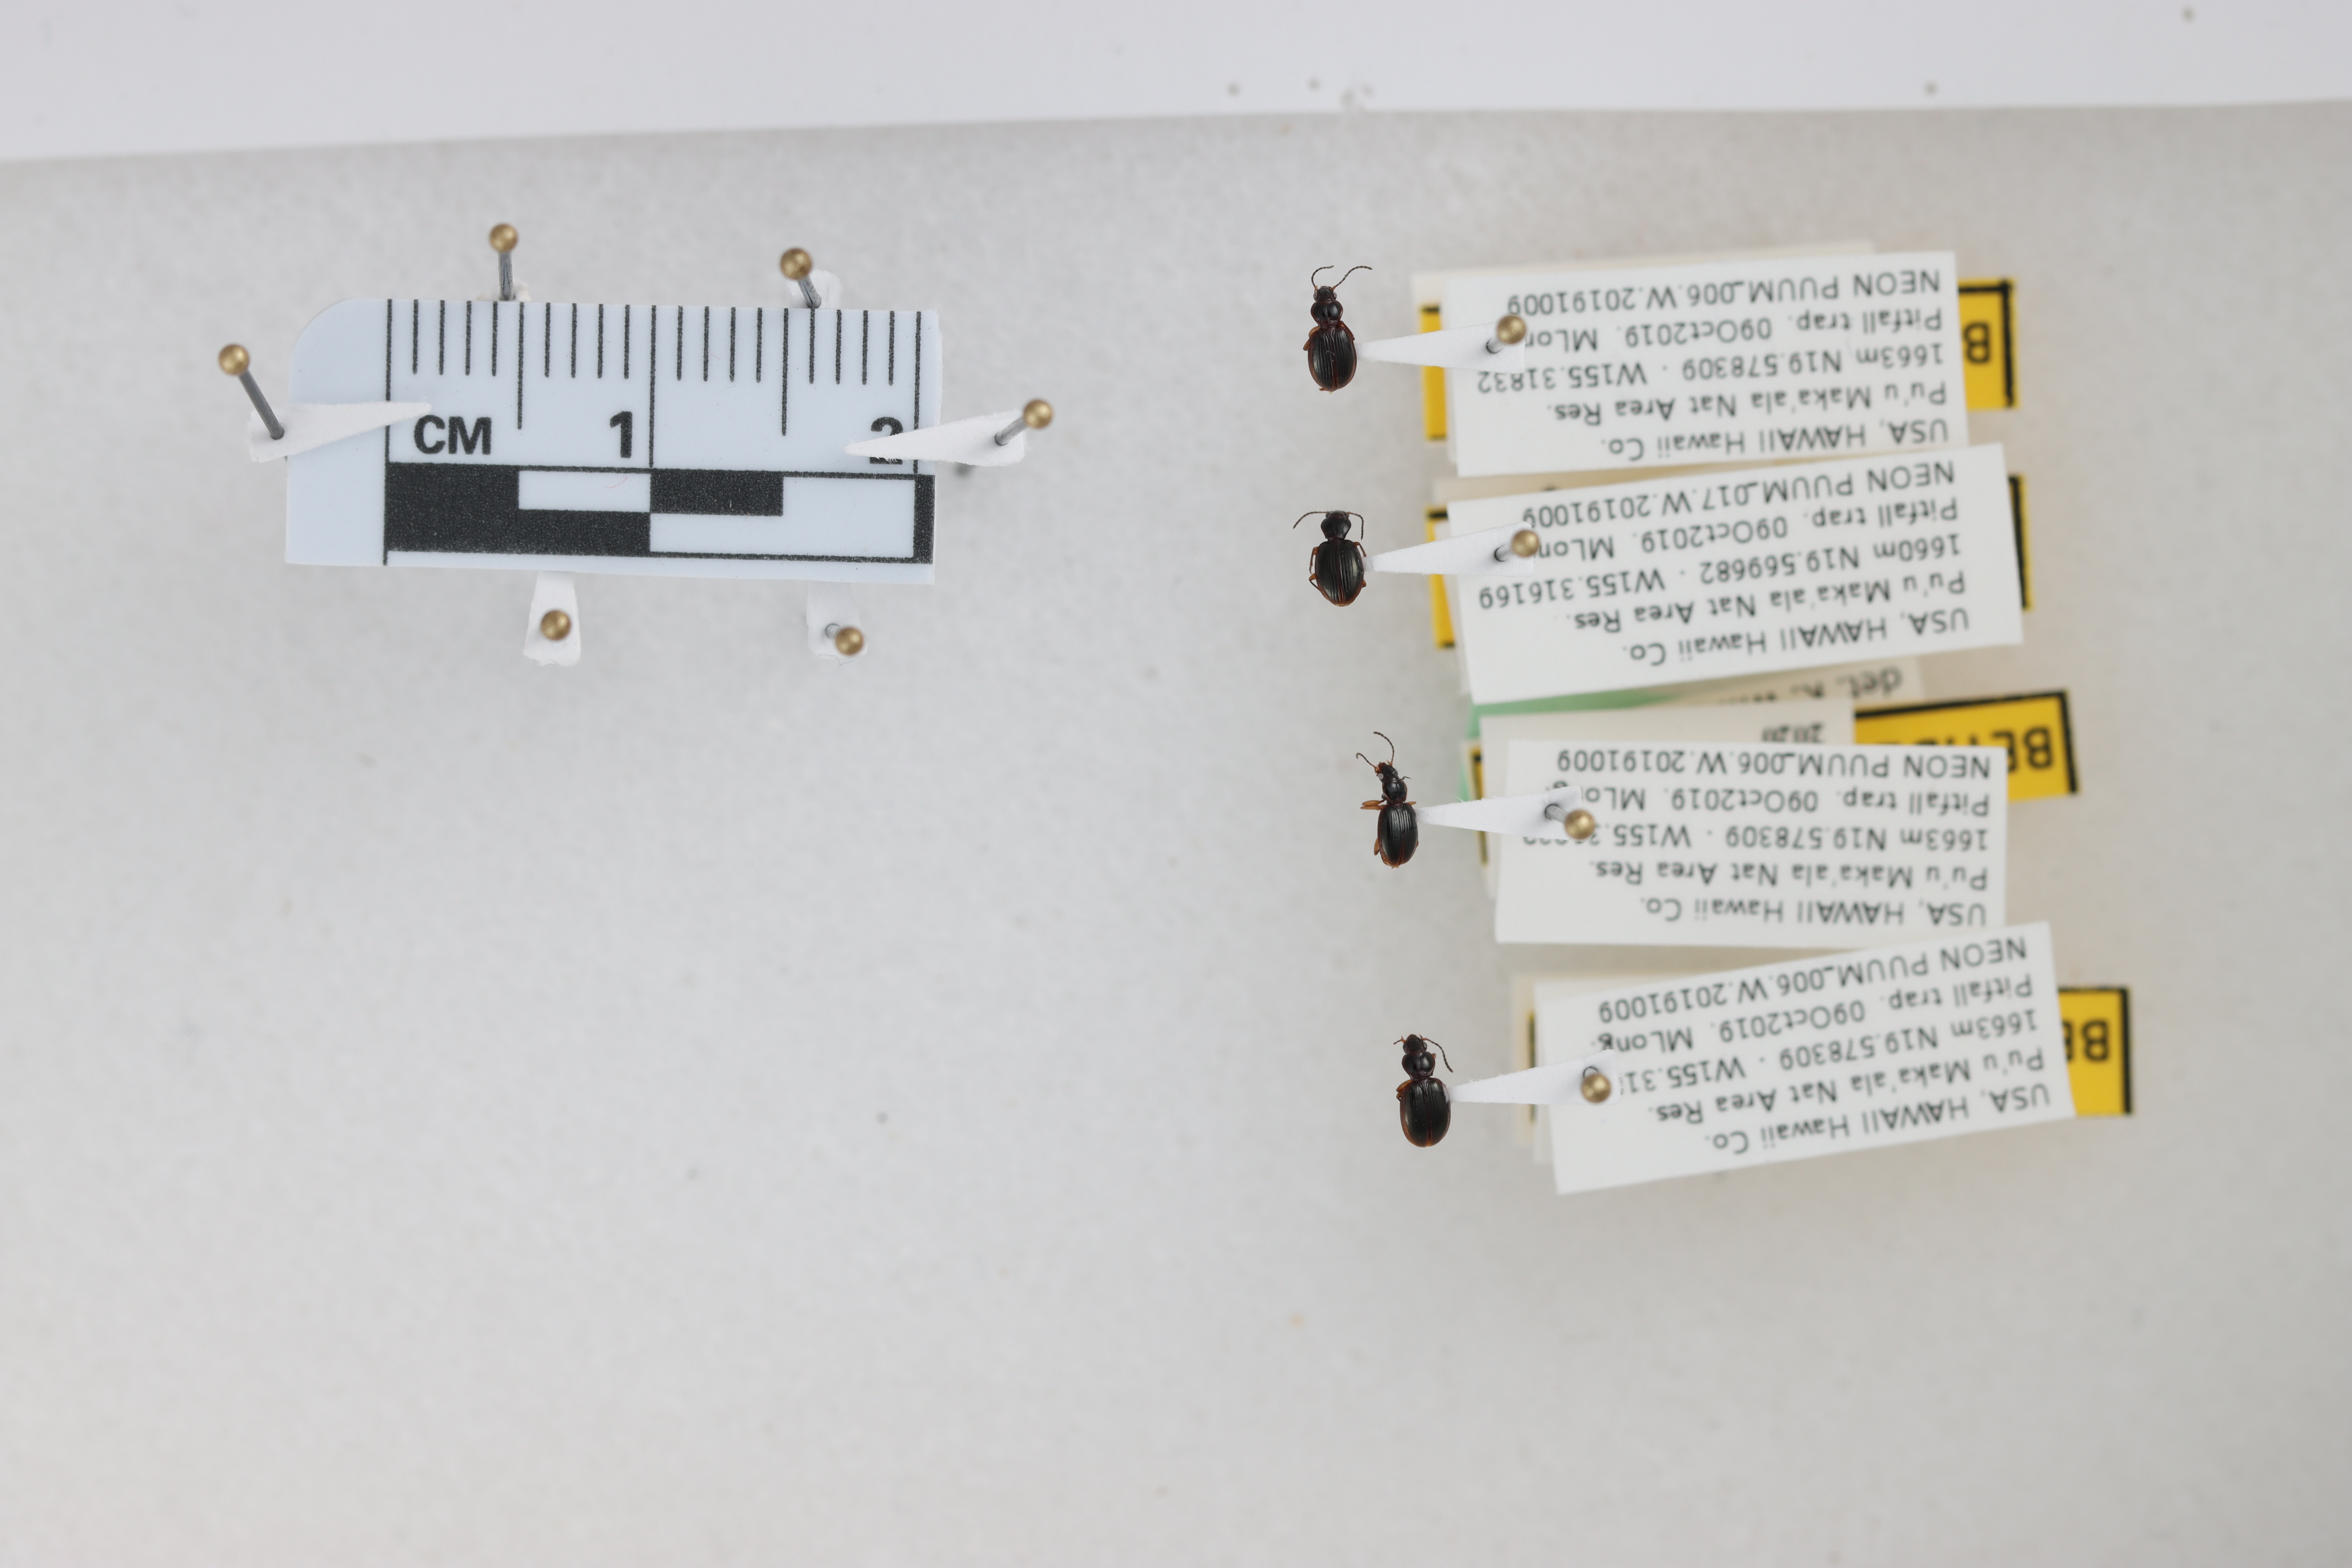
Beetle 1 — elytra length: 0.232 cm, elytra max width: 0.182 cm, basal pronotum width: 0.077 cm

Beetle 2 — elytra length: 0.234 cm, elytra max width: 0.184 cm, basal pronotum width: 0.074 cm

Beetle 3 — elytra length: 0.228 cm, elytra max width: 0.153 cm, basal pronotum width: 0.062 cm

Beetle 4 — elytra length: 0.25 cm, elytra max width: 0.191 cm, basal pronotum width: 0.084 cm